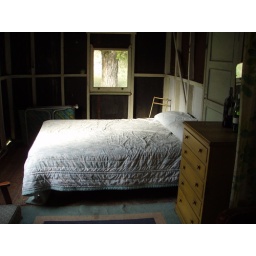
My bed for the night in the white cabin